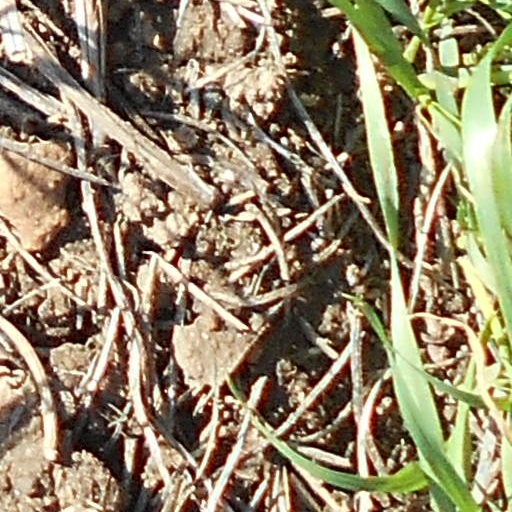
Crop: wheat